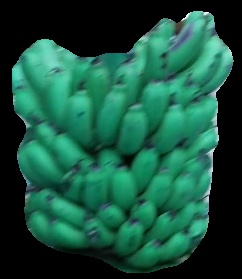
Variety: pachbale
Grade: grade2